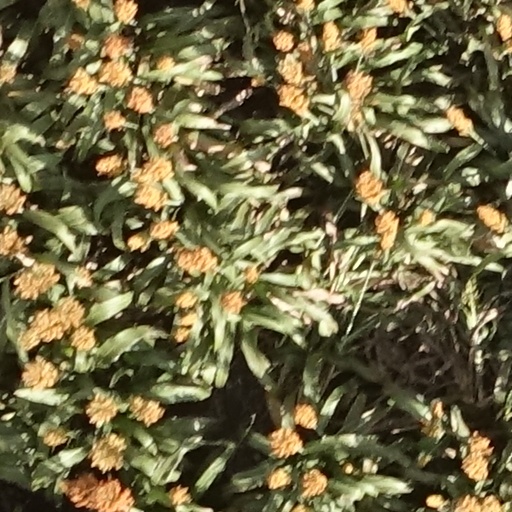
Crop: sorghum